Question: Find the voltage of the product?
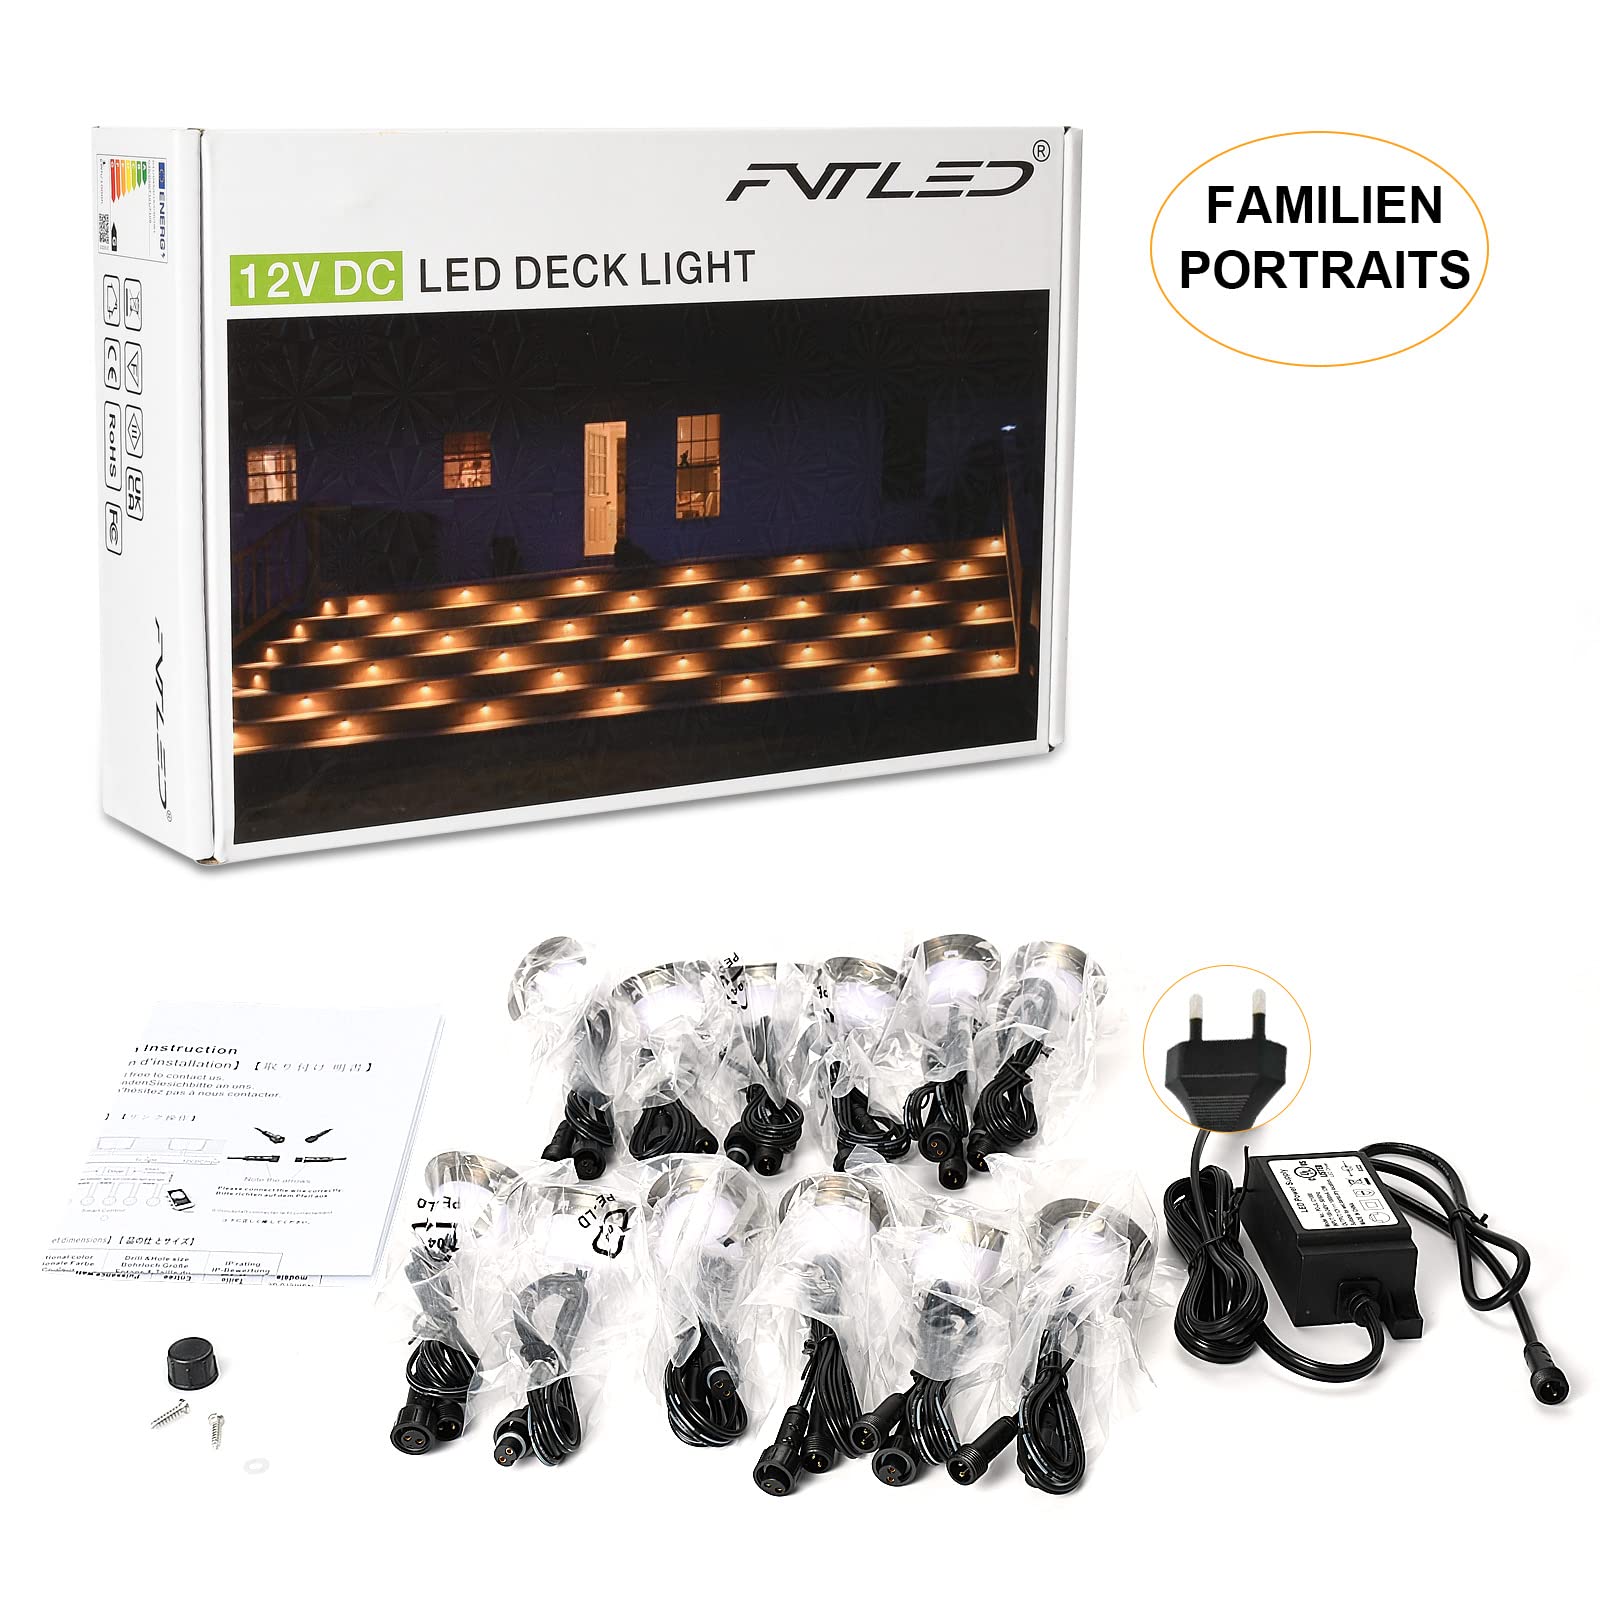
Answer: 12.0 volt